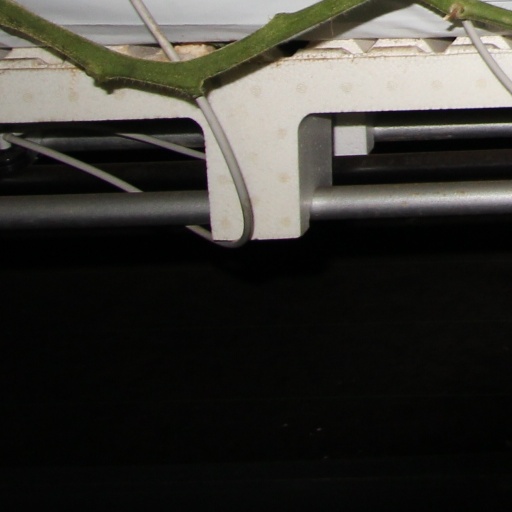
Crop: tomato